Utah Constitutional Convention of 1895

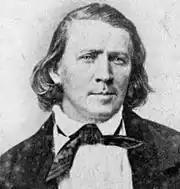
Brigham Young, Second President of the Church of Jesus Christ of Latter-day Saints and first governor of the Utah Territory

Since its early settlement by Mormon pioneers, Utah was unlike any other territory in the United States. Latter-day Saints, also called Mormons, had a history of moving from state-to-state in response to conflict and persecution. From its founding in New York in 1830, the Latter-day Saints had moved to Missouri, Ohio, and later Illinois, where they established the city of Nauvoo. When the church's founder and first President Joseph Smith was killed by a mob, Brigham Young led a large body of Latter-day Saints westward into Mexican territory along what is now known as the Mormon Trail. They arrived in what would become the Utah Territory in the summer of 1847.